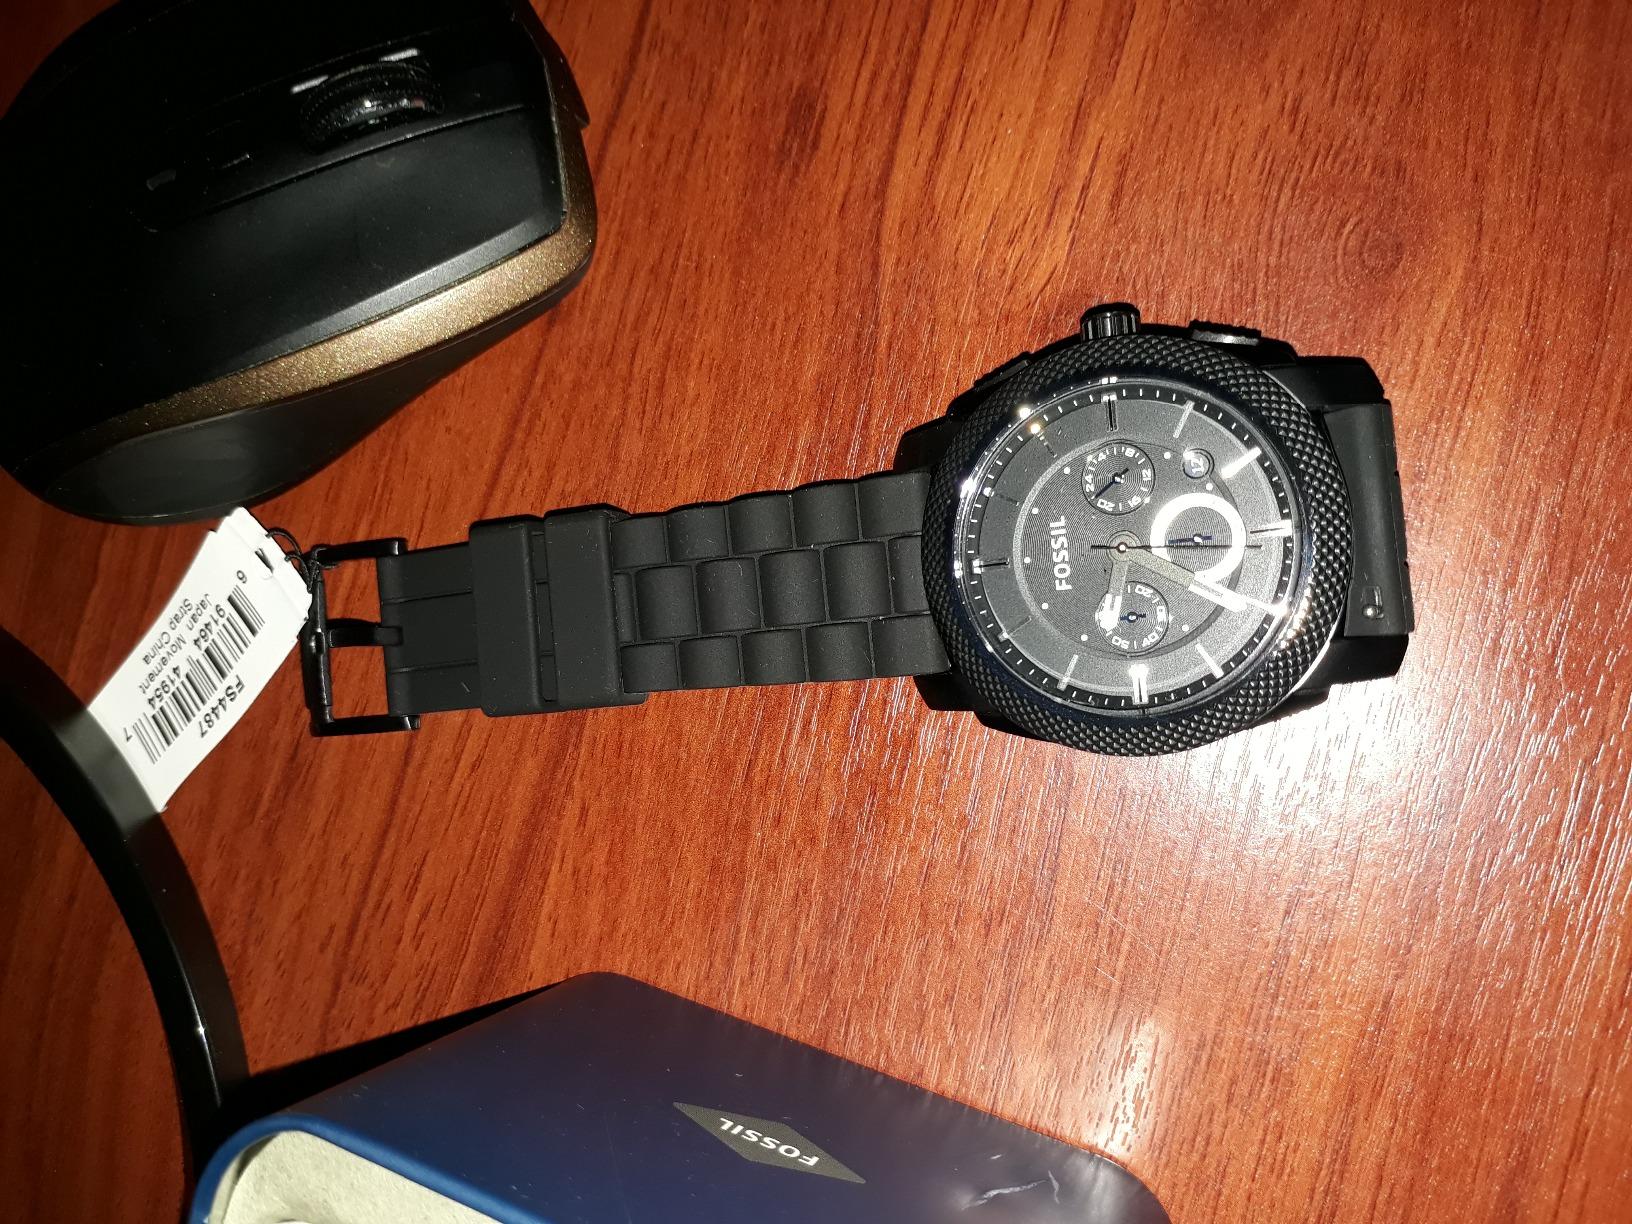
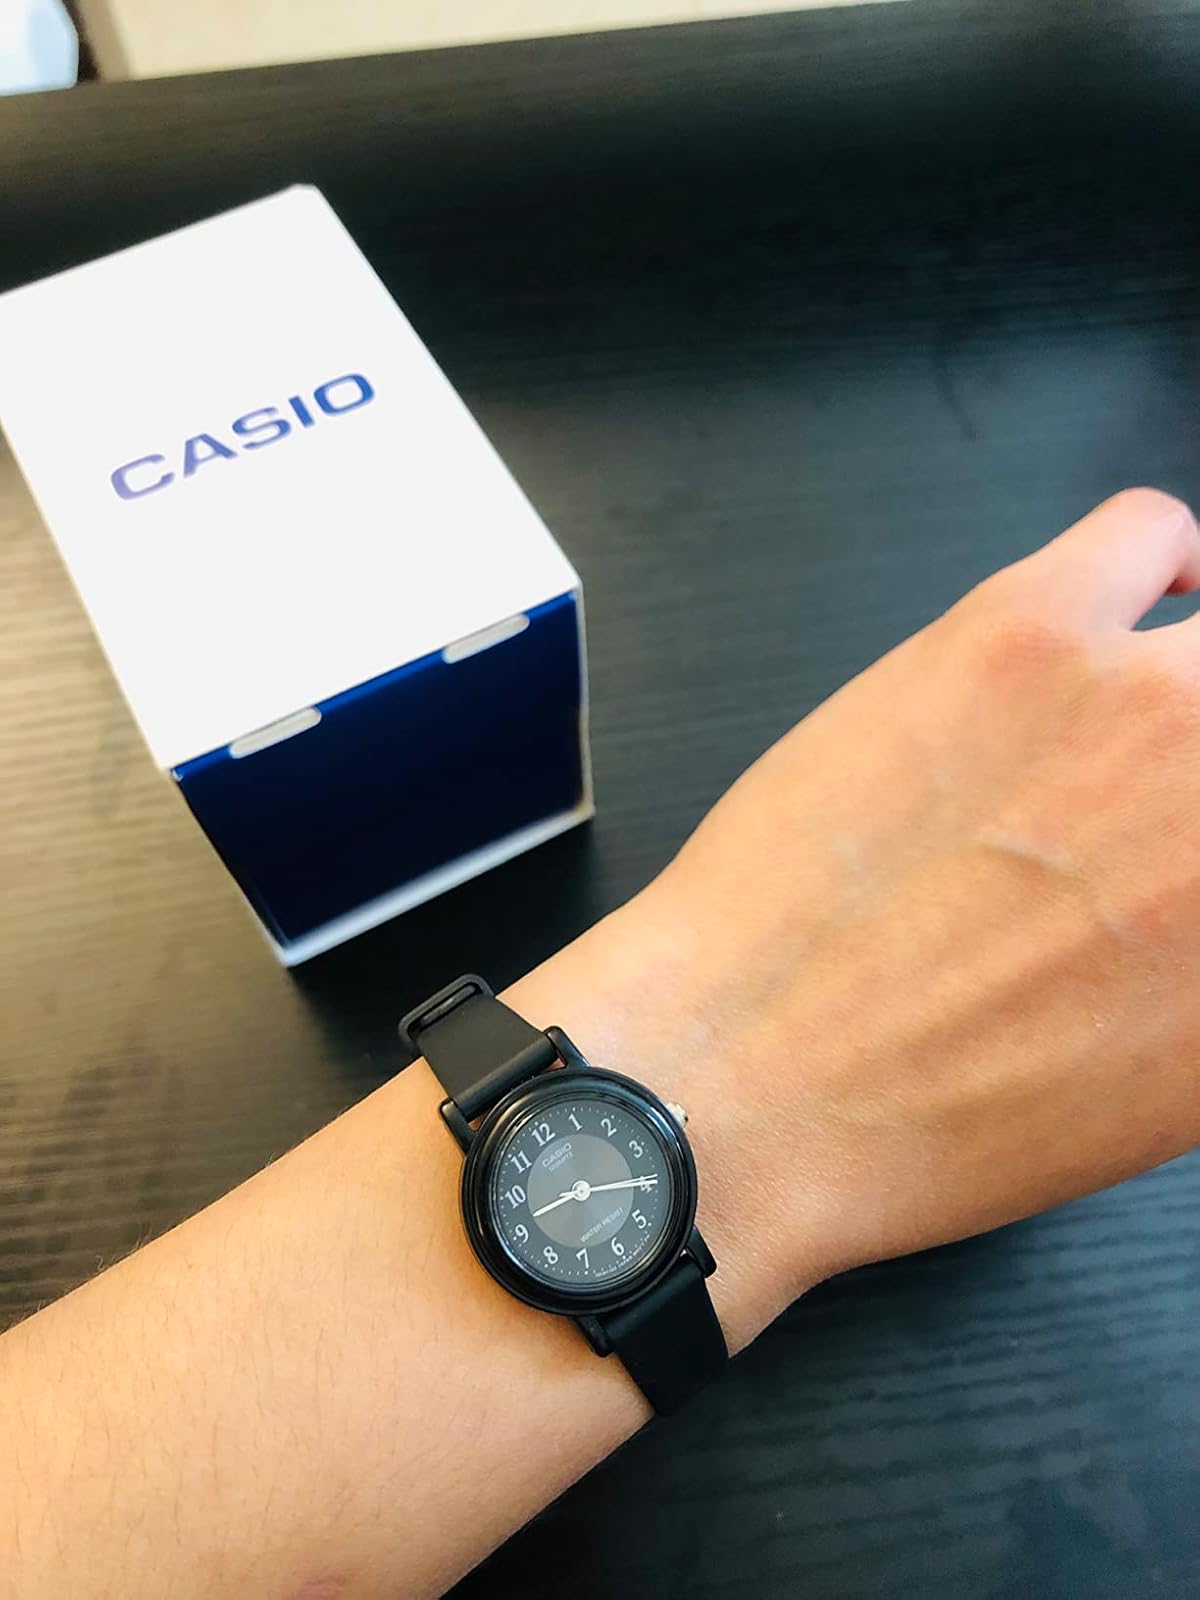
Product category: accessories_watch
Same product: no